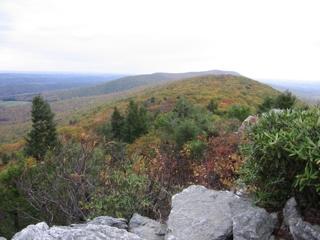
Label: not_food